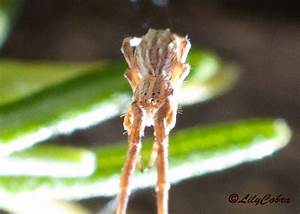
Label: ragno